2000 AFF Championship

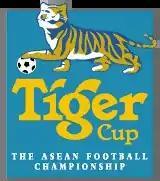

The 2000 AFF Championship, officially known as the 2000 Tiger Cup, was the third edition of the AFF Championship and was held in Thailand from 5 to 18 November 2000.